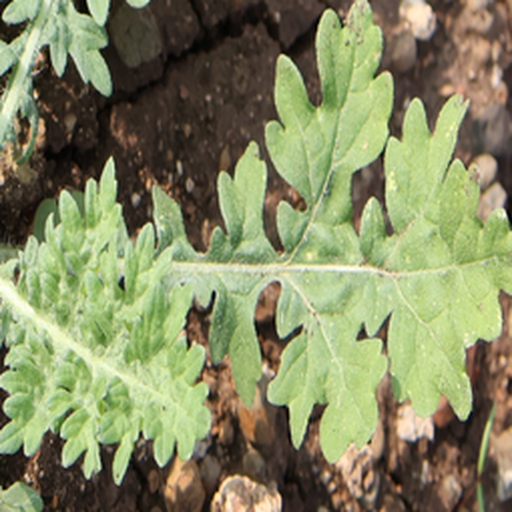
Weed species: Gajar_gavat_(Parthenium hysterophorus)